Kosovorotka

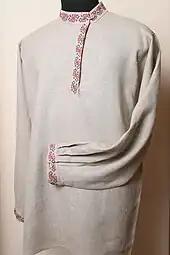
Men's kosovorotka.

A kosovorotka, also known in the West as a Russian peasant shirt or Tolstoy shirt ("tolstovka"). The name comes from the Russian phrase "kosoy vorot" (косой ворот), meaning a “skewed collar”. It was worn by all peasants in Russia — men, women, and babies — in different styles for every-day and festive occasions.